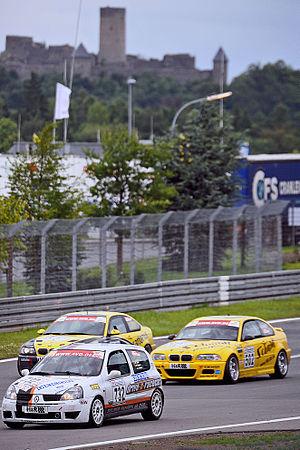
Le VLN Langstreckenmeisterschaft Nürburgring est un championnat d'endurance organisé depuis 1977 sur la Nordschleife par un groupement d'associations de sport automobile, le Veranstaltergemeinschaft Langstreckenpokal Nürburgring.